Edward Kellogg (economist)

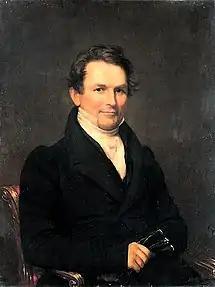
Edward Kellogg (1831) Portrait by Samuel Lovett Waldo and William Jewett

Edward Kellogg (October 18, 1790, in Norwalk, Connecticut – April 29, 1858, in New York) was a businessman and economist. Influenced by his experience in the Panic of 1837, he became an early advocate of fiat money. His ideas later influenced the Greenback movement and the Populist Party.